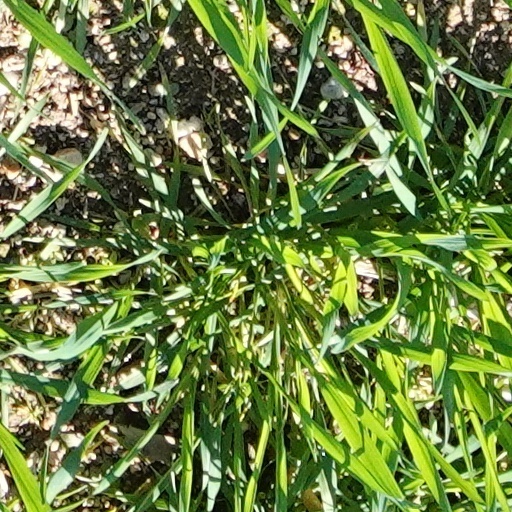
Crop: wheat